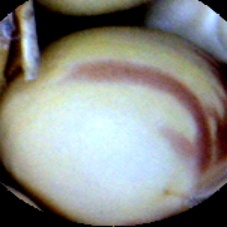
Label: Spotted